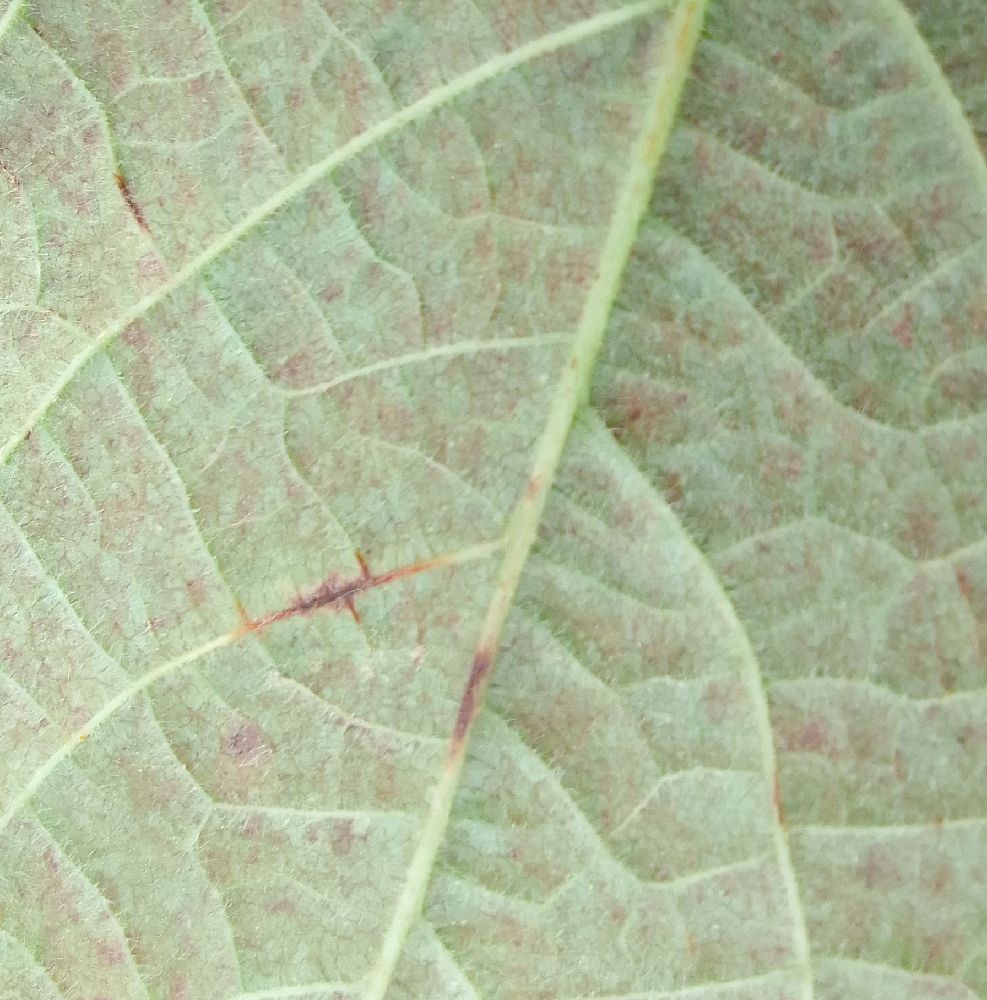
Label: anthracnose